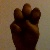
The image shows a hand gesture representing the letter 'E' in Indian Sign Language.